Joe Lipari

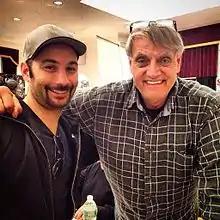
Joe Lipari & Herb Trimpe at NYCBM (2014)

In 2009 and 2010, Lipari and Scout Durwood hosted "Something Awesome", a live show that was "Part stand-up, part burlesque and all awesome". The show was a late Friday night show at Comix Comedy Club in New York City's Meat Packing District. Greg Giraldo encouraged Lipari to write a script based on the show. The resulting script was made into a short film, "Dream Job."